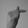
ASL letter: T